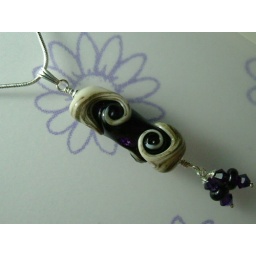
There's silver underneath the violet glass which gives a lovely shimmer.